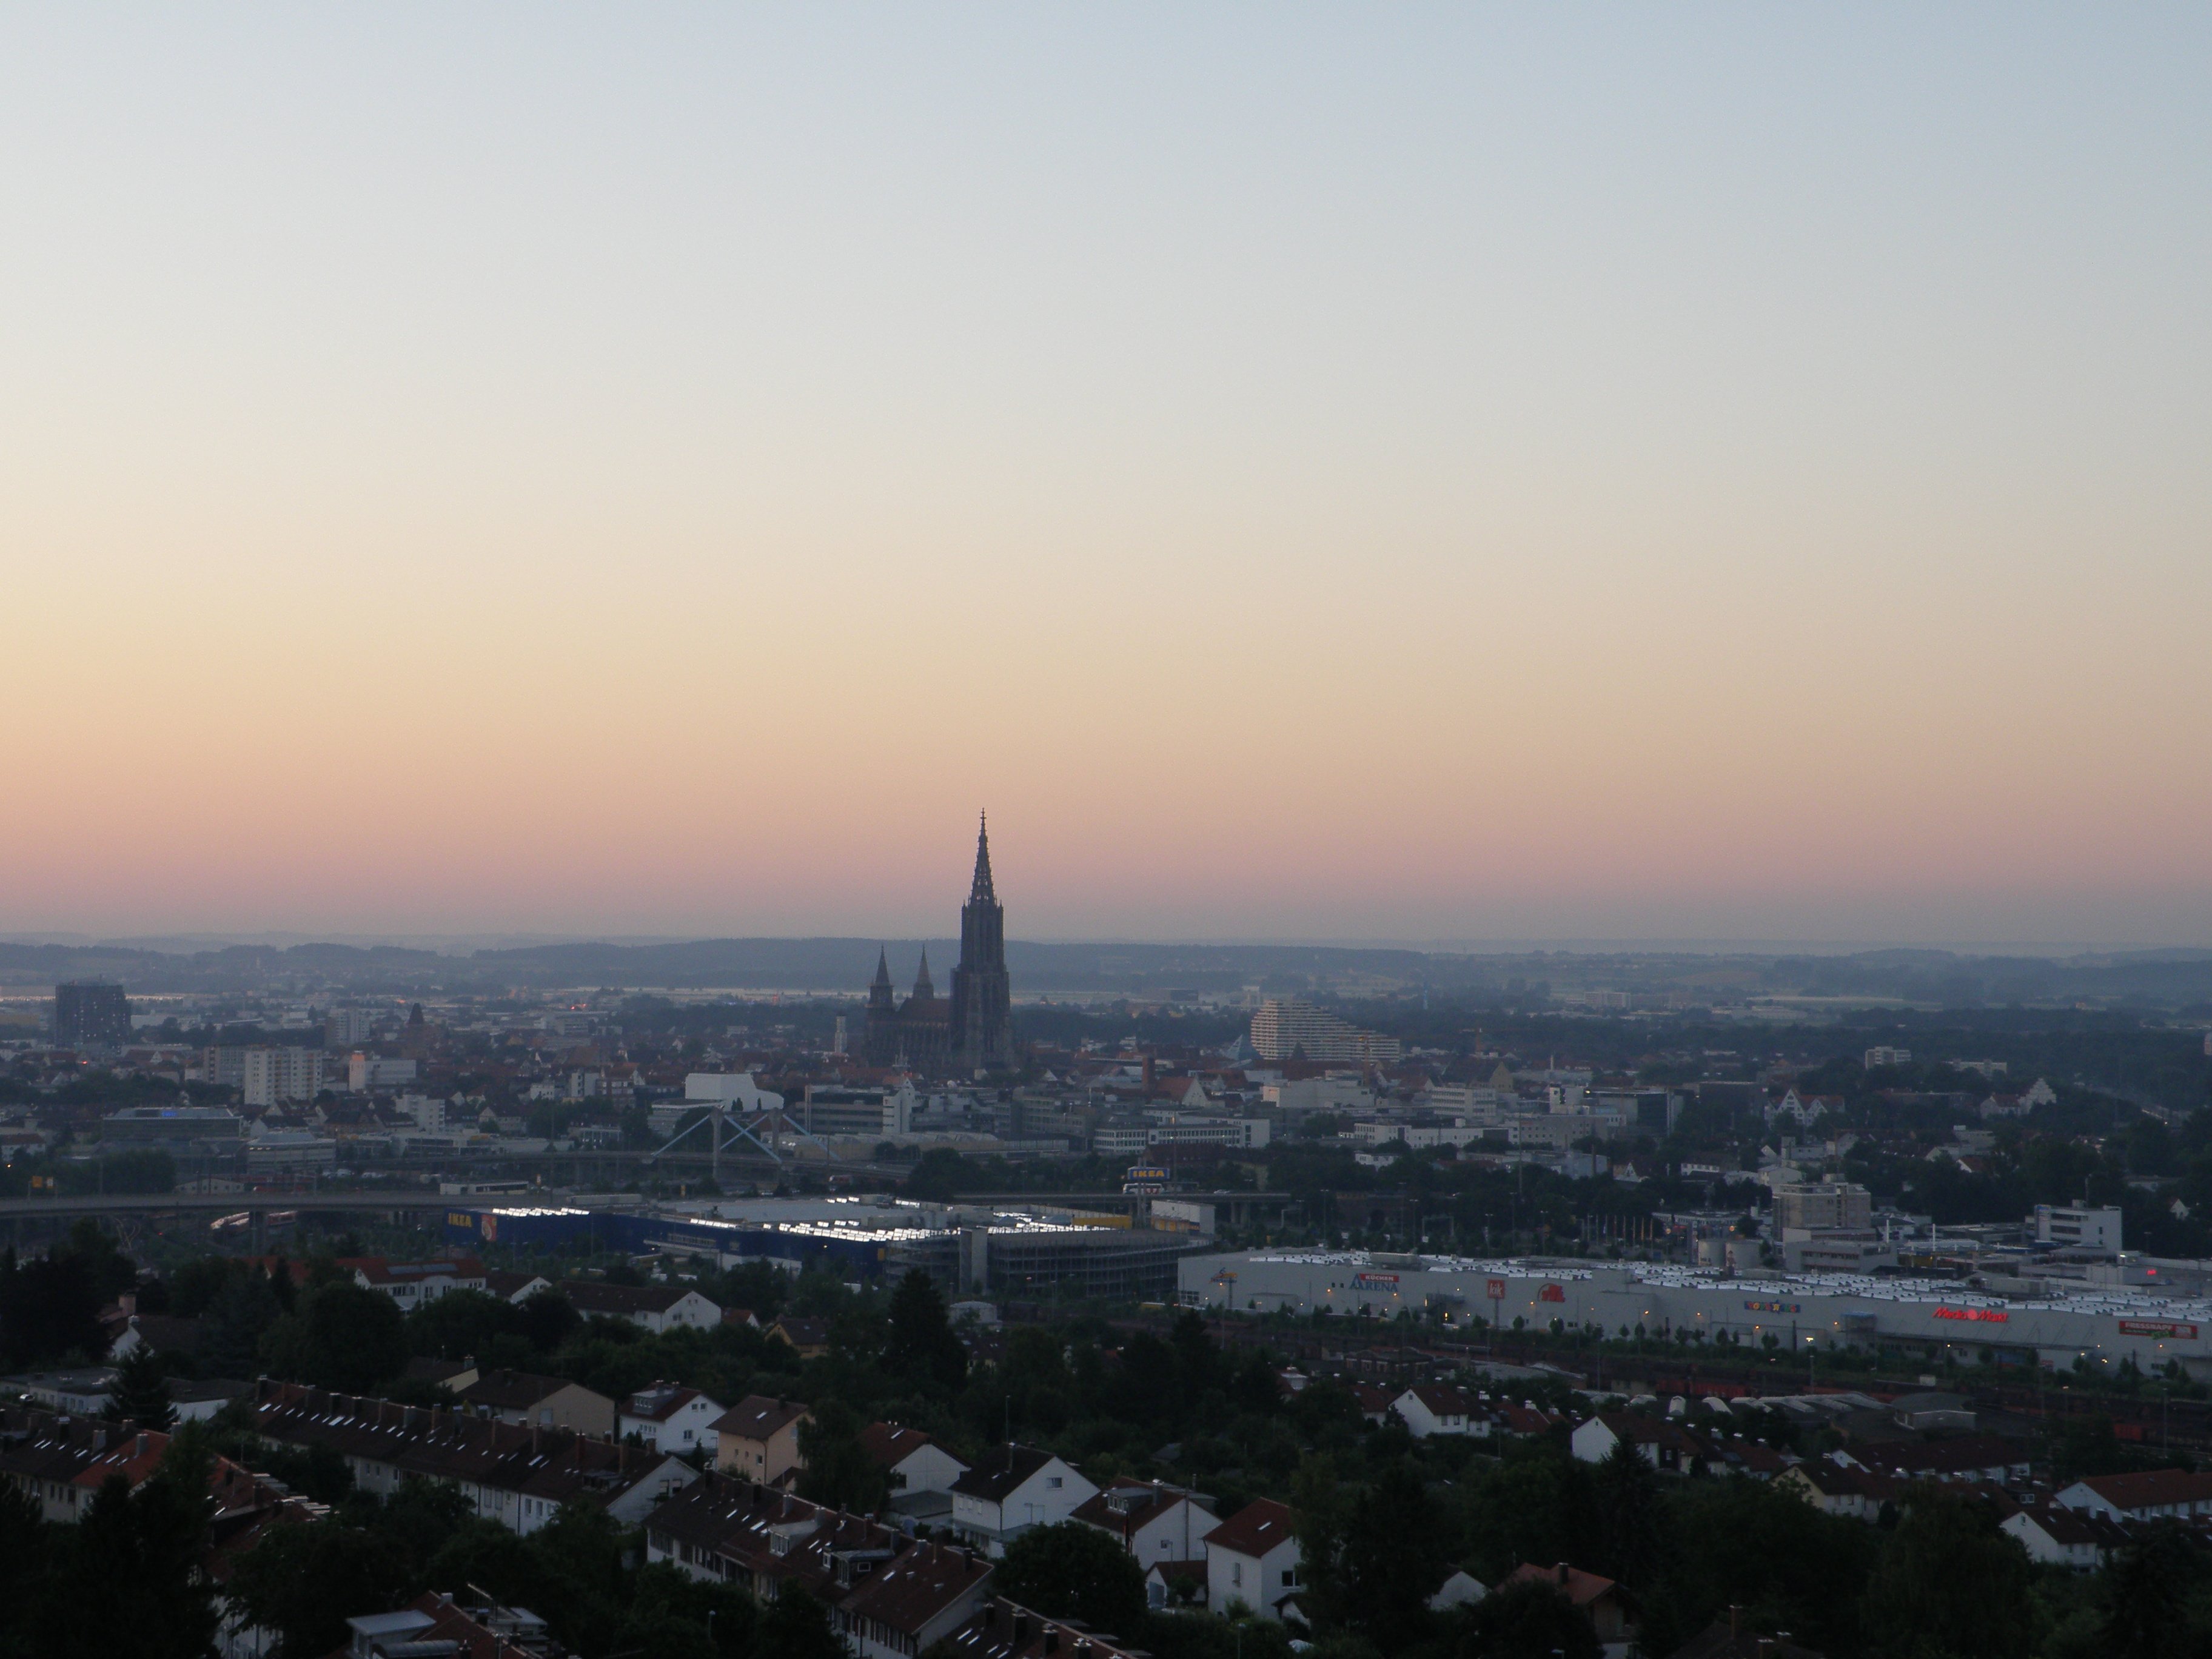
horizon, sky, sunrise, sunset, skyline, sunlight, morning, dawn, city, skyscraper, cityscape, panorama, dusk, evening, tower, haze, landmark, outlook, ulm, munster, atmospheric phenomenon, human settlement, atmosphere of earth